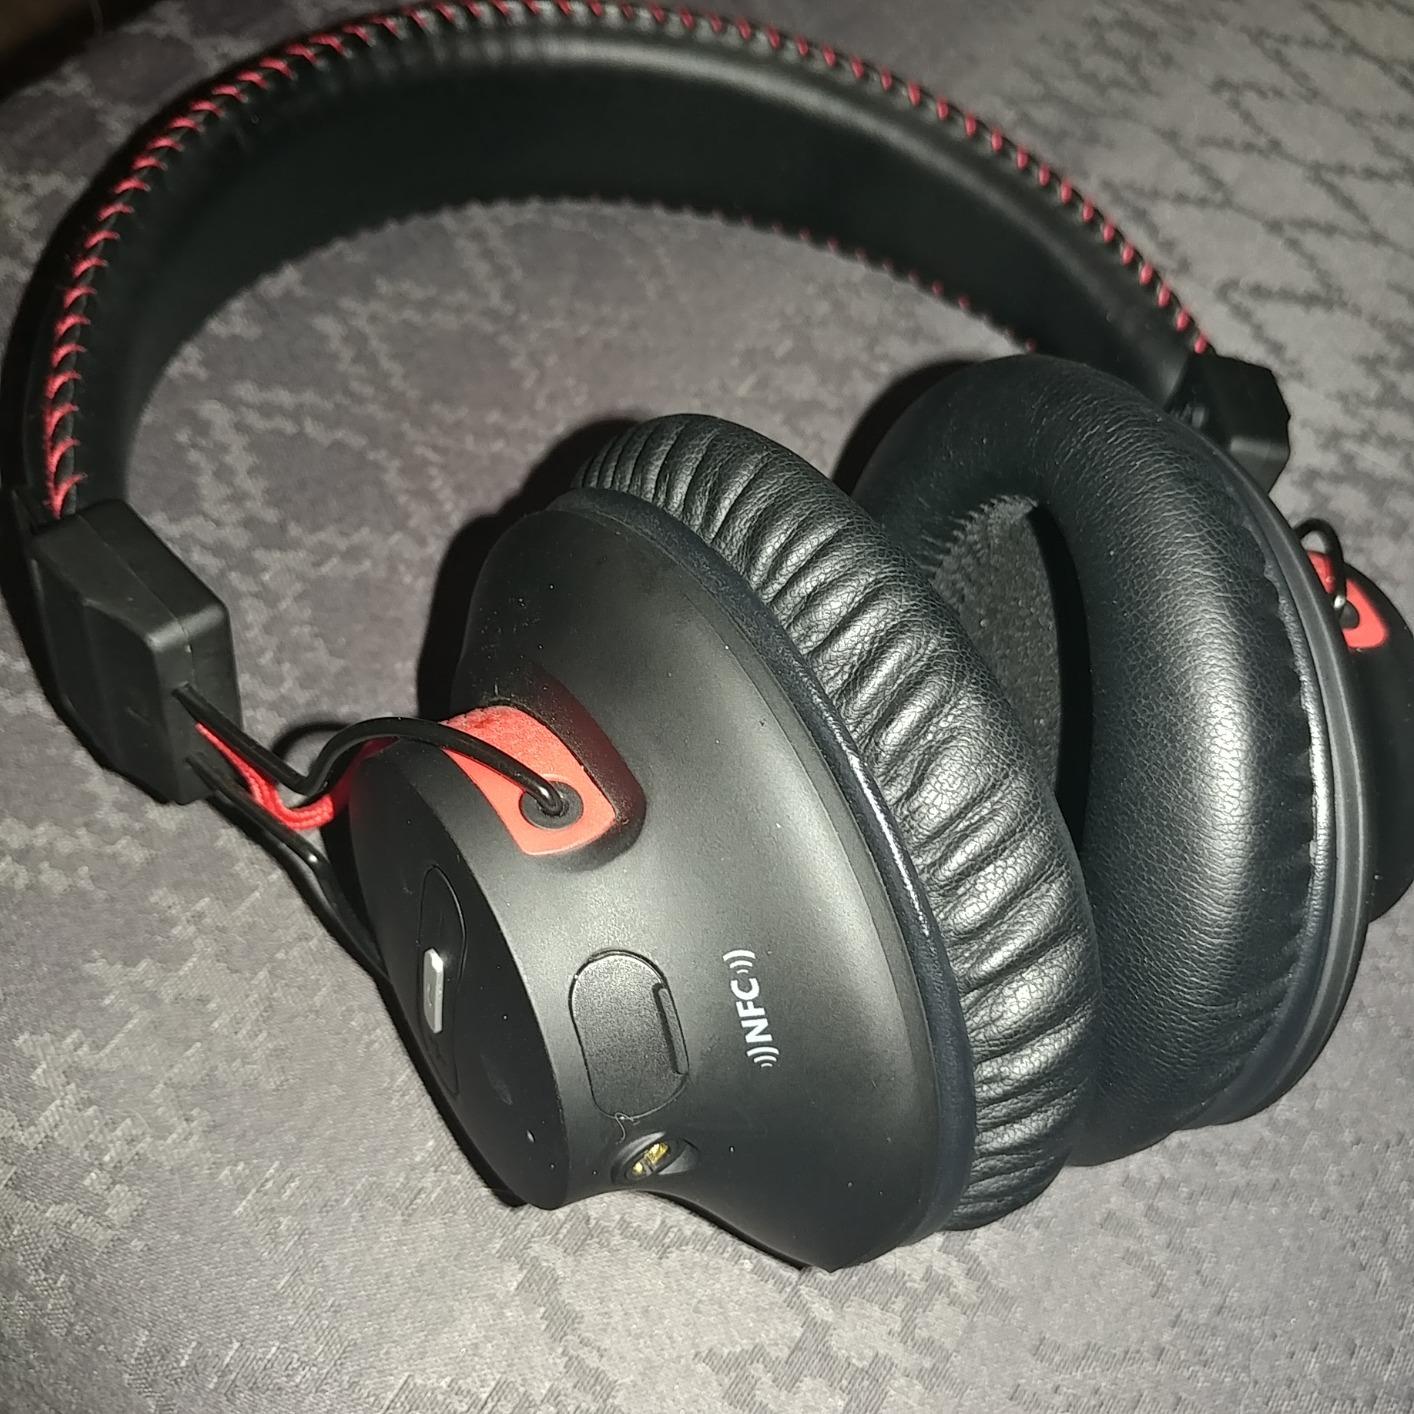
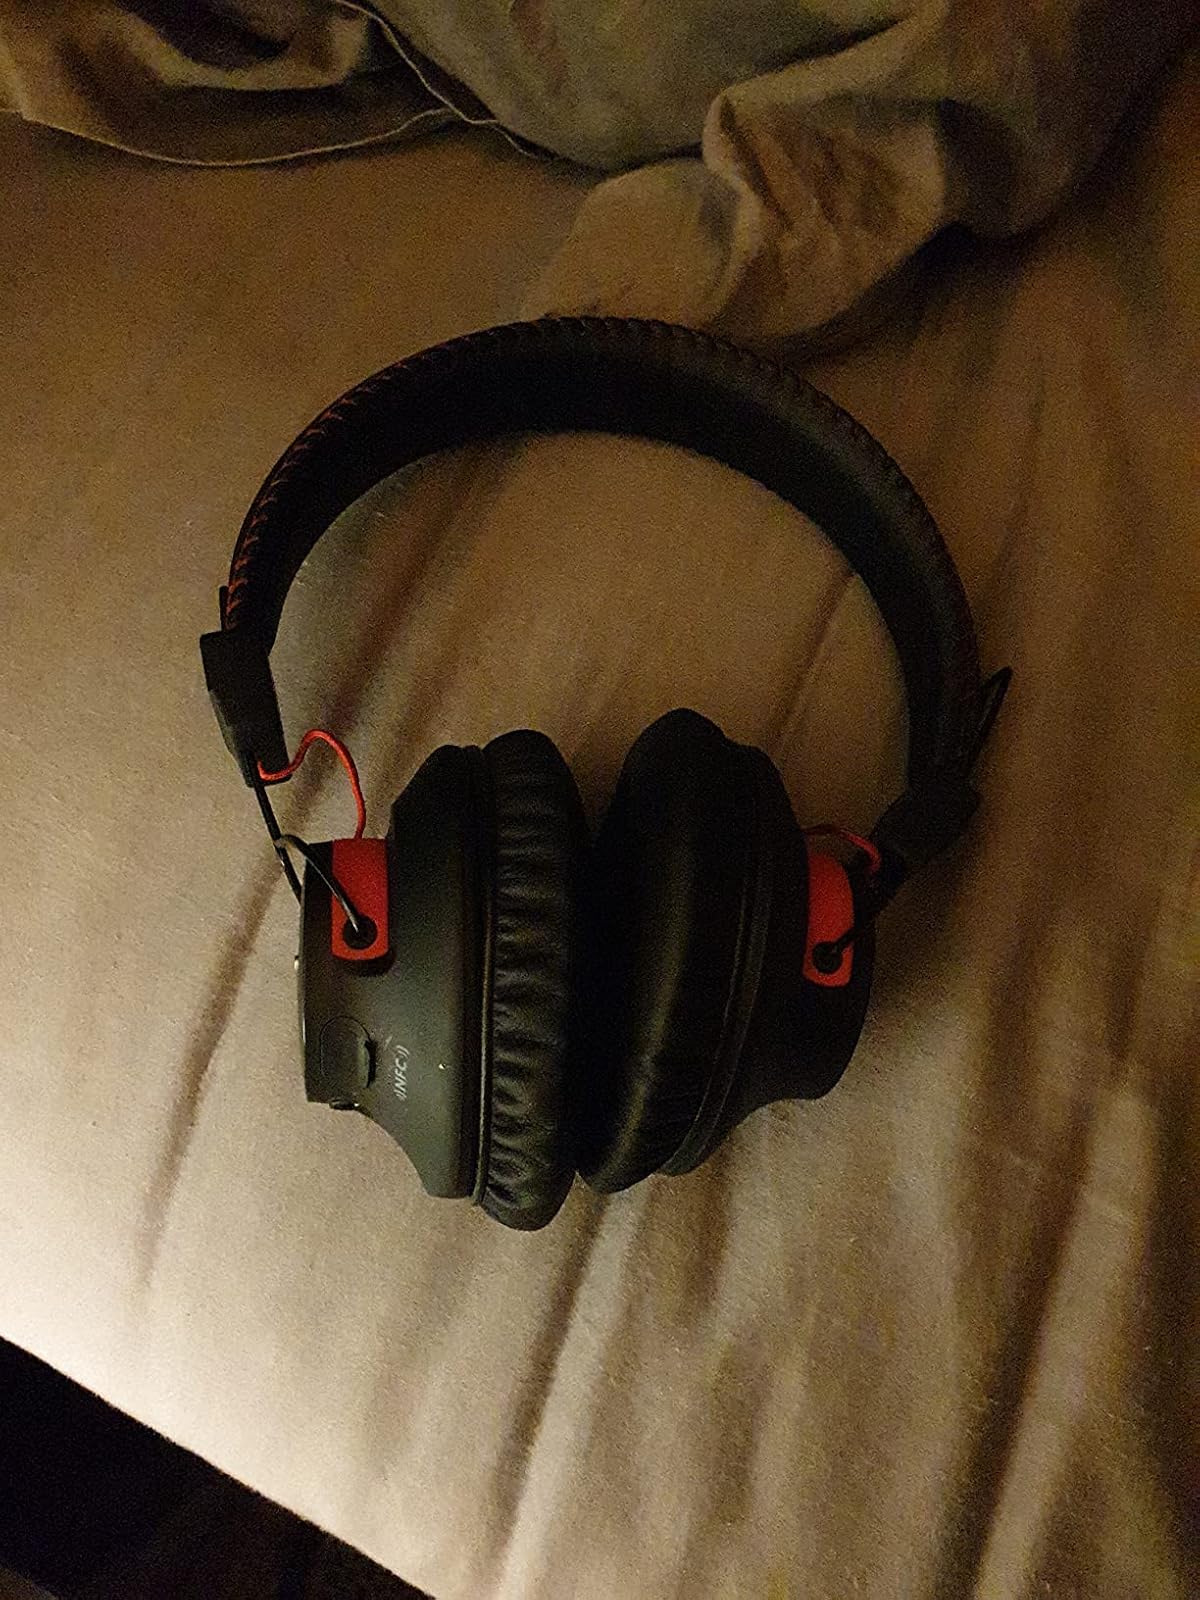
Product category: headphones
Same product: yes